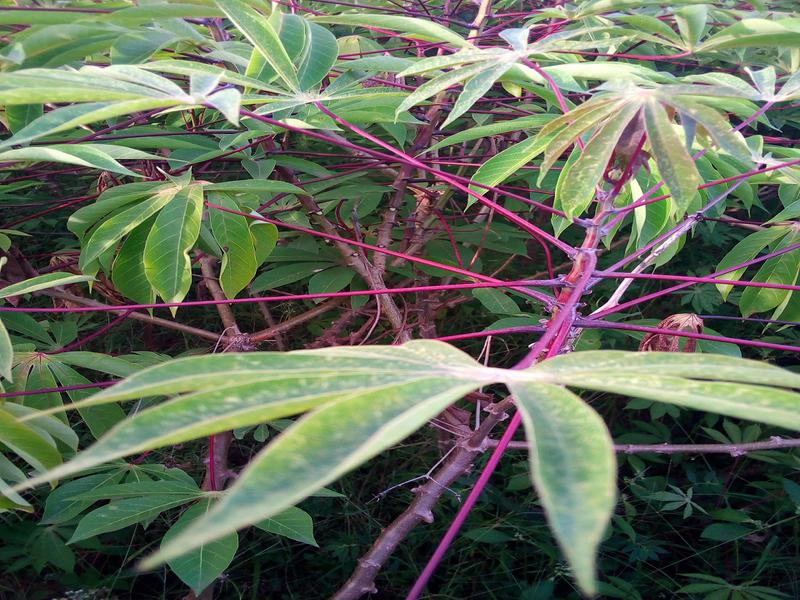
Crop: cassava
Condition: green_mottle